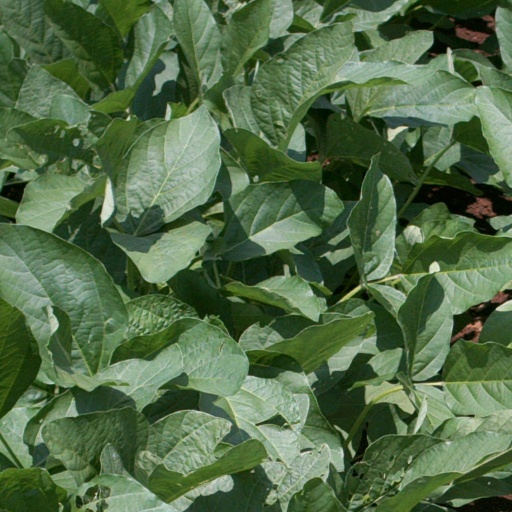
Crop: soybean